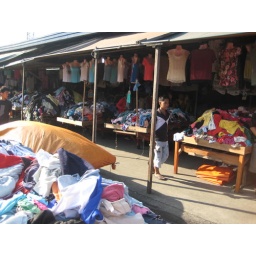
Use clothing stalls Bangkerohan public market in Davao